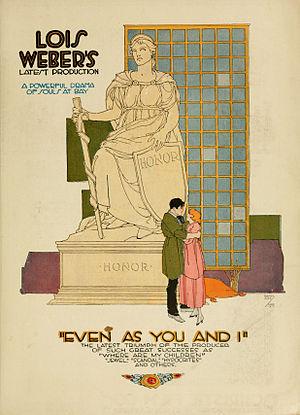
Lois Weber est une réalisatrice, scénariste, actrice et productrice américaine née le 13 juin 1879 à Allegheny et morte le 13 novembre 1939 à Hollywood.